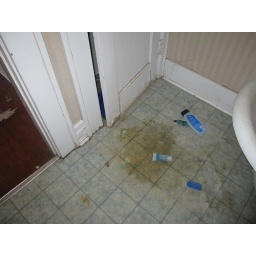
This is the floor in the bathroom between the tub and the closet.